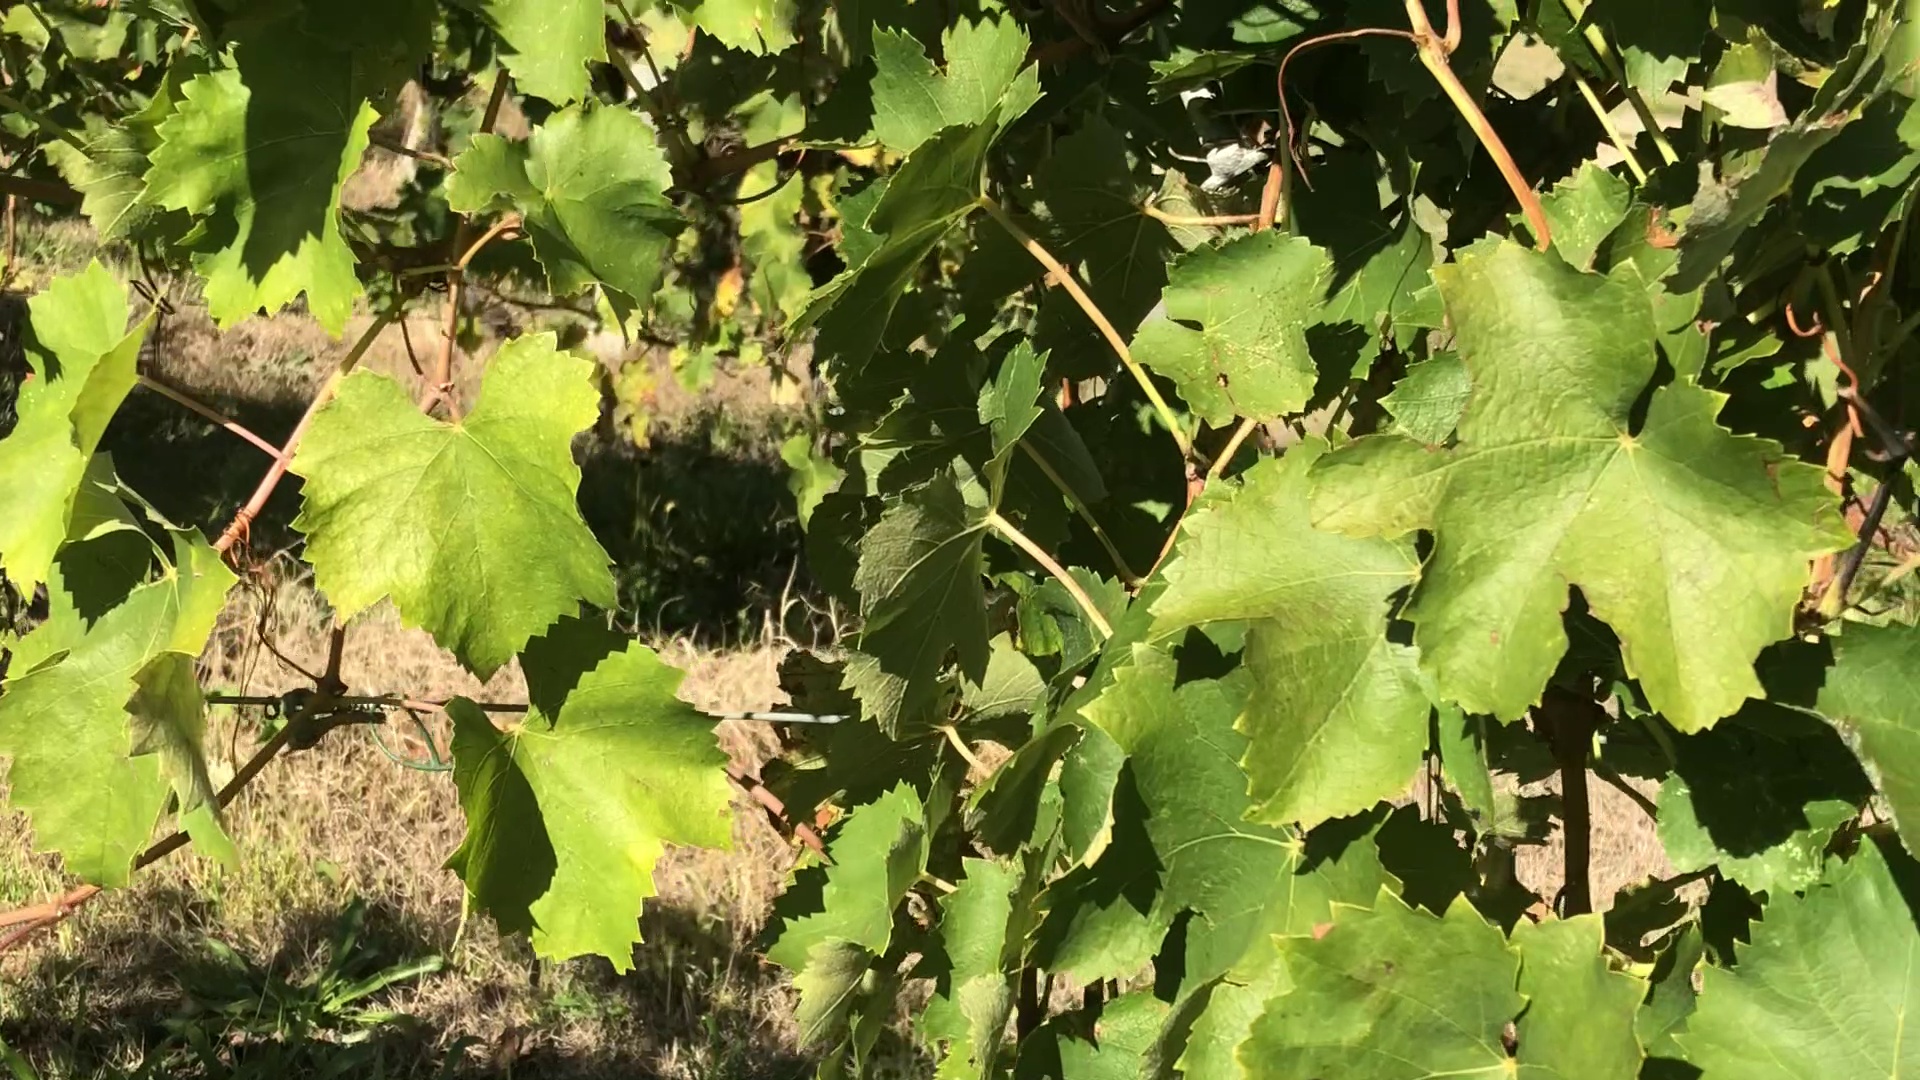
Label: healthy